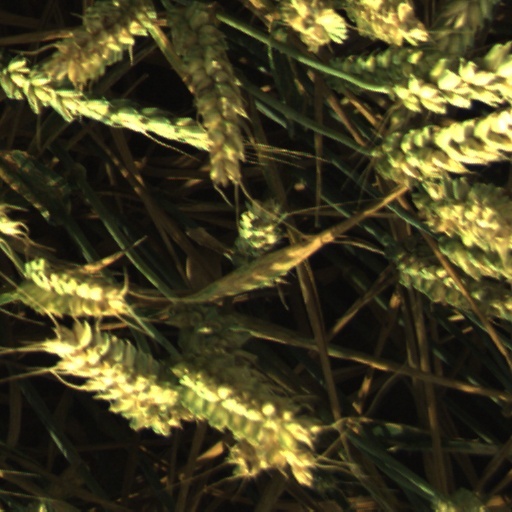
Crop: wheat